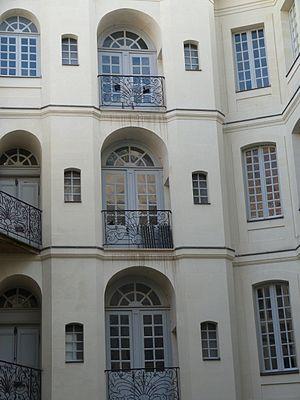
L'immeuble, bâti au XVIIIᵉ siècle, est situé au nᵒ 13 de la rue Kervégan à Nantes, en France. L'immeuble a été inscrit au titre des monuments historiques en 1984.